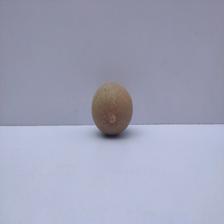
Size: Small